Dr. Dre

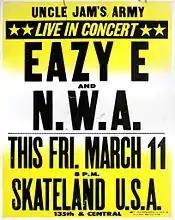
Poster for one of N.W.A's first concerts at a Compton skating rink, 1988

In 1986, Dr. Dre met rapper O'Shea Jackson—known as Ice Cube—who collaborated with him to record songs for Ruthless Records, a hip-hop record label run by local rapper Eazy-E. N.W.A and fellow West Coast rapper Ice-T are widely credited as seminal artists of the gangsta rap genre, a profanity-heavy subgenre of hip-hop, replete with gritty depictions of urban crime and gang lifestyle. Not feeling constricted to racially charged political issues pioneered by rap artists such as Public Enemy or Boogie Down Productions, N.W.A favored themes and uncompromising lyrics, offering stark descriptions of violent, inner-city streets. Propelled by the hit "Fuck tha Police", the group's first full album "Straight Outta Compton" (1989) became a major success, despite an almost complete absence of radio airplay or major concert tours. The Federal Bureau of Investigation sent Ruthless Records a warning letter in response to the song's content.